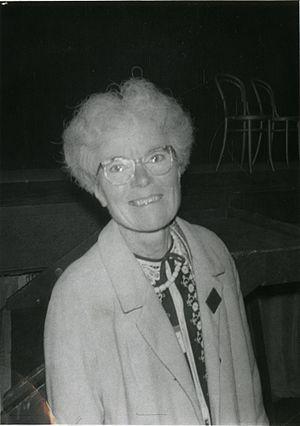
Kathleen Lonsdale née Yardley est une chimiste britannique renommée pour ses travaux en cristallographie. Elle est l'une des deux premières femmes reçues à la Royal Society en 1945.